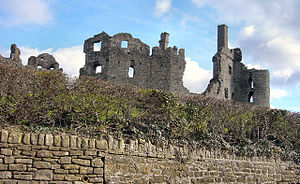
Borge og slotte i Wales / Bridgend
Coity Castle, Nr Bridgend
"Dette er en liste over borge og slotte Wales, der nogle gange omtales som ""castle capital of the world"" på grund af deres høje densitet. Wales havde omrkgin 600 borge og slotte, hvoraf omrking 100 stadig er bevaret, enten som ruiner eller som restaurererede bygninger. Resten er gået til grunde eller er i dag blot tørre volgrave, jordvolde og lignende voldsteder. Mange af disse steder bliver drevet af Cadw, der er Wales' regerings organisation, der tager sig af historiske og forhistoriske mindesmærker.